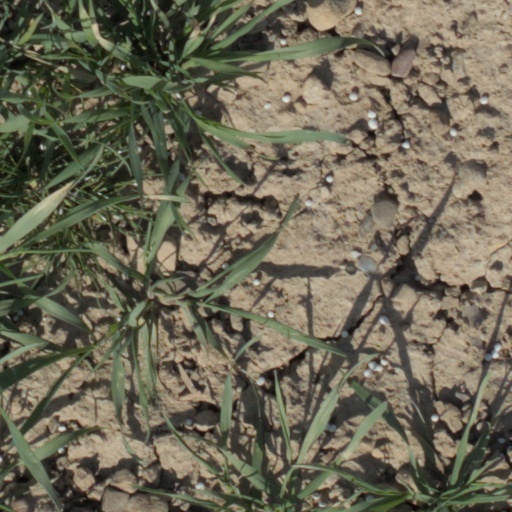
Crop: wheat